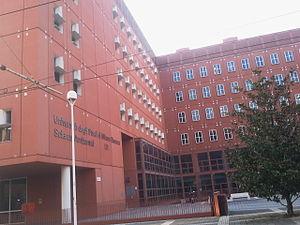
L'université de Milan-Bicocca est une université italienne de la Lombardie, basée à Milan, créée en 1998 comme la seconde université de Milan.